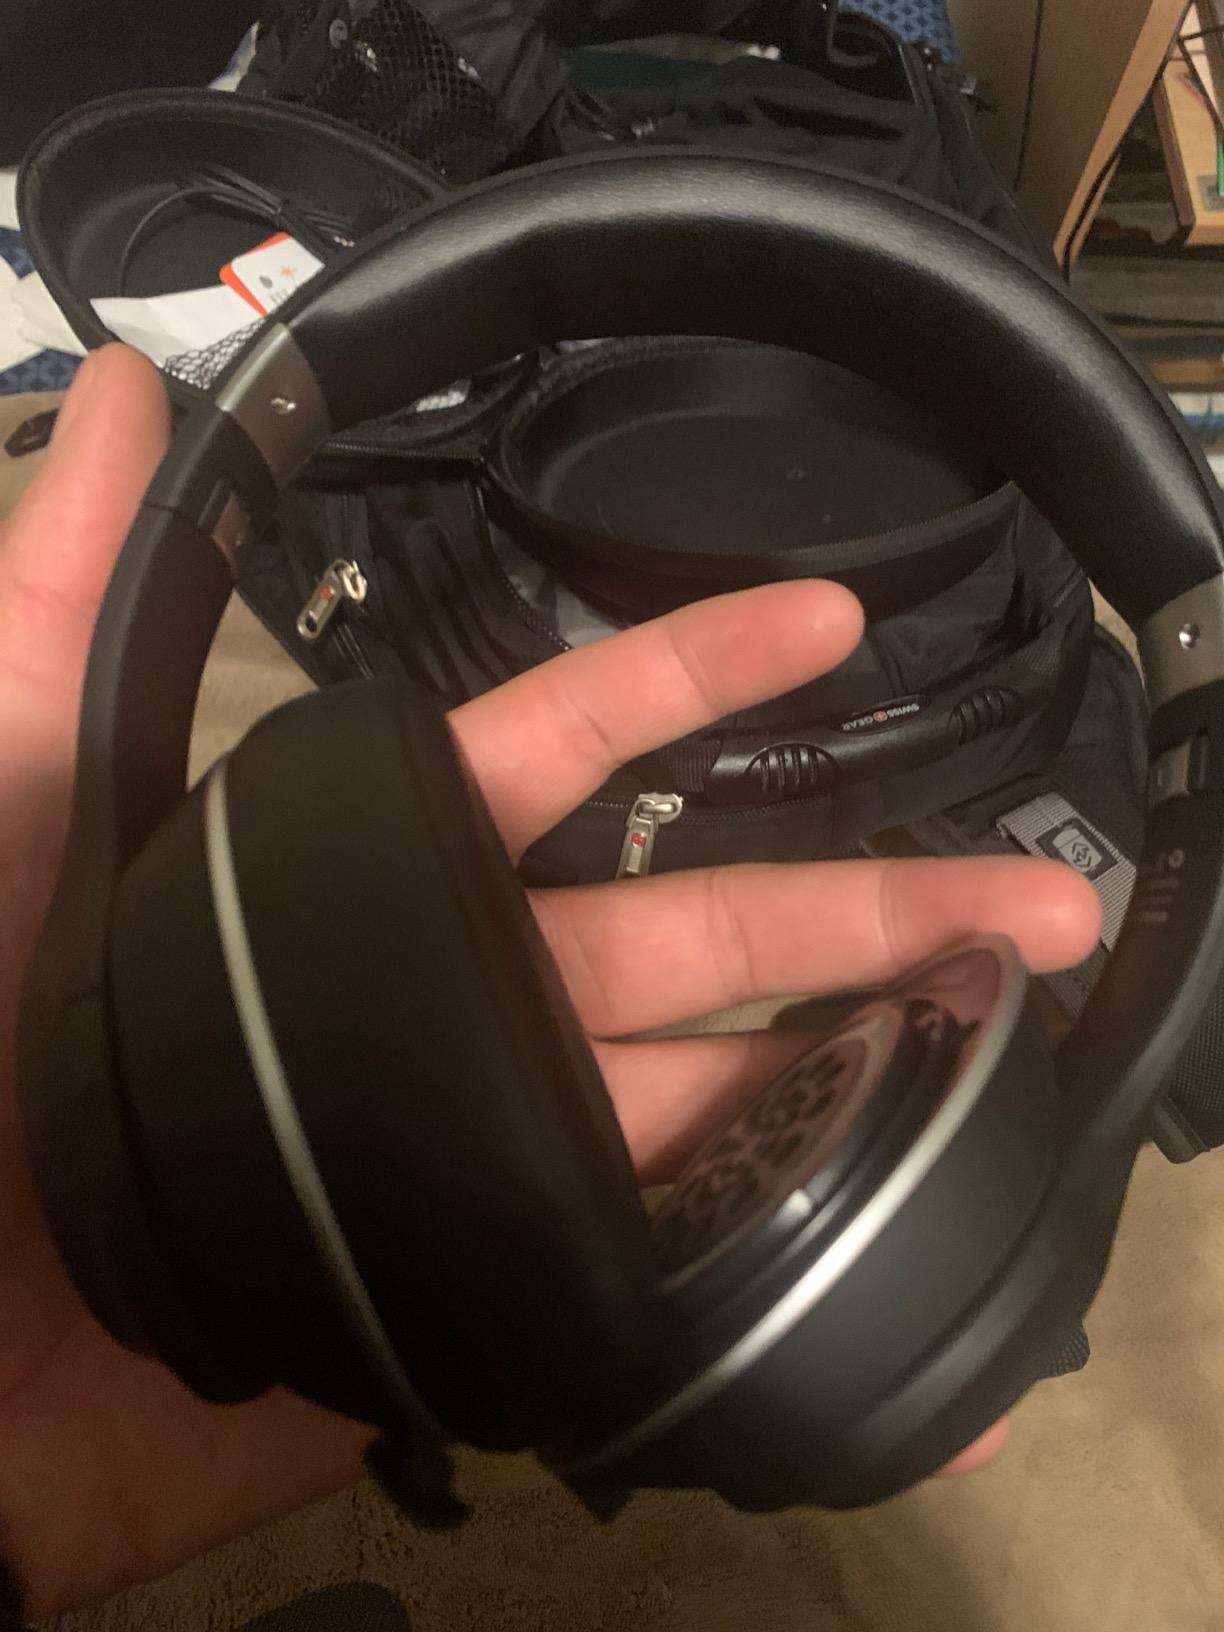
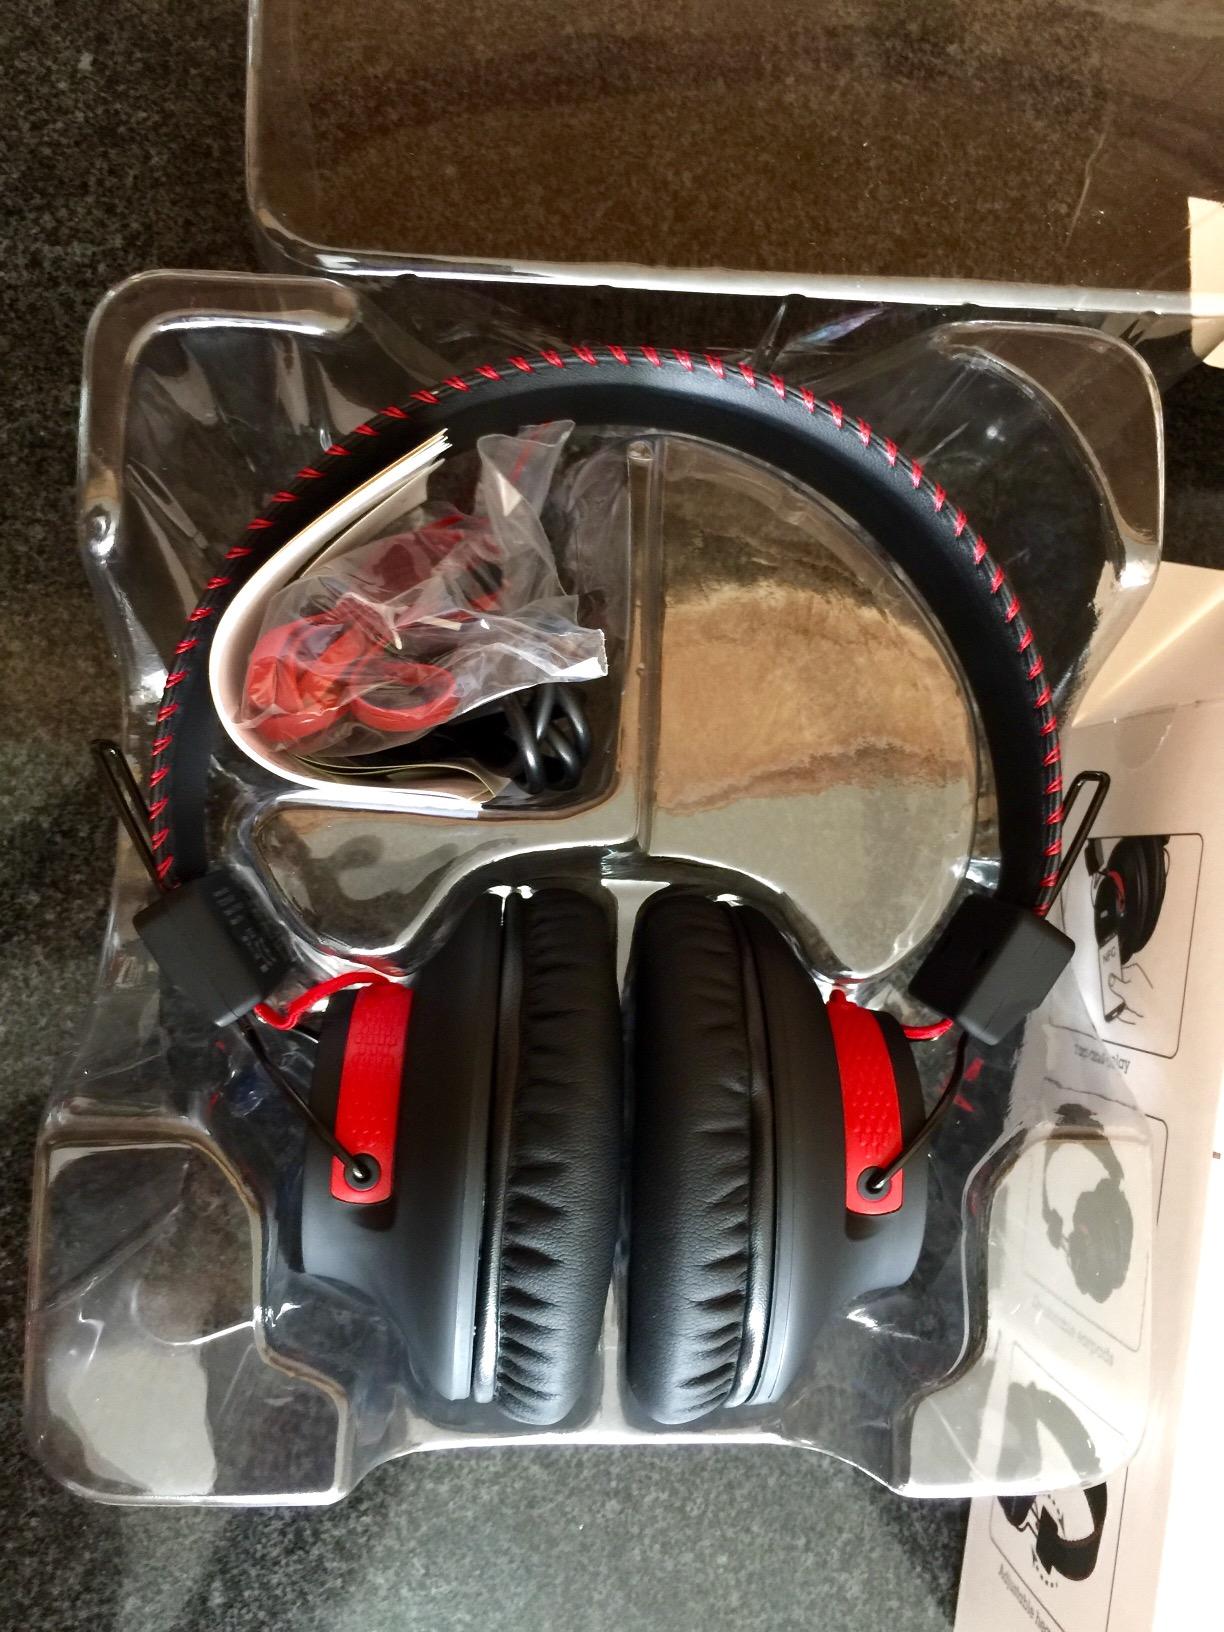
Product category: headphones
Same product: no